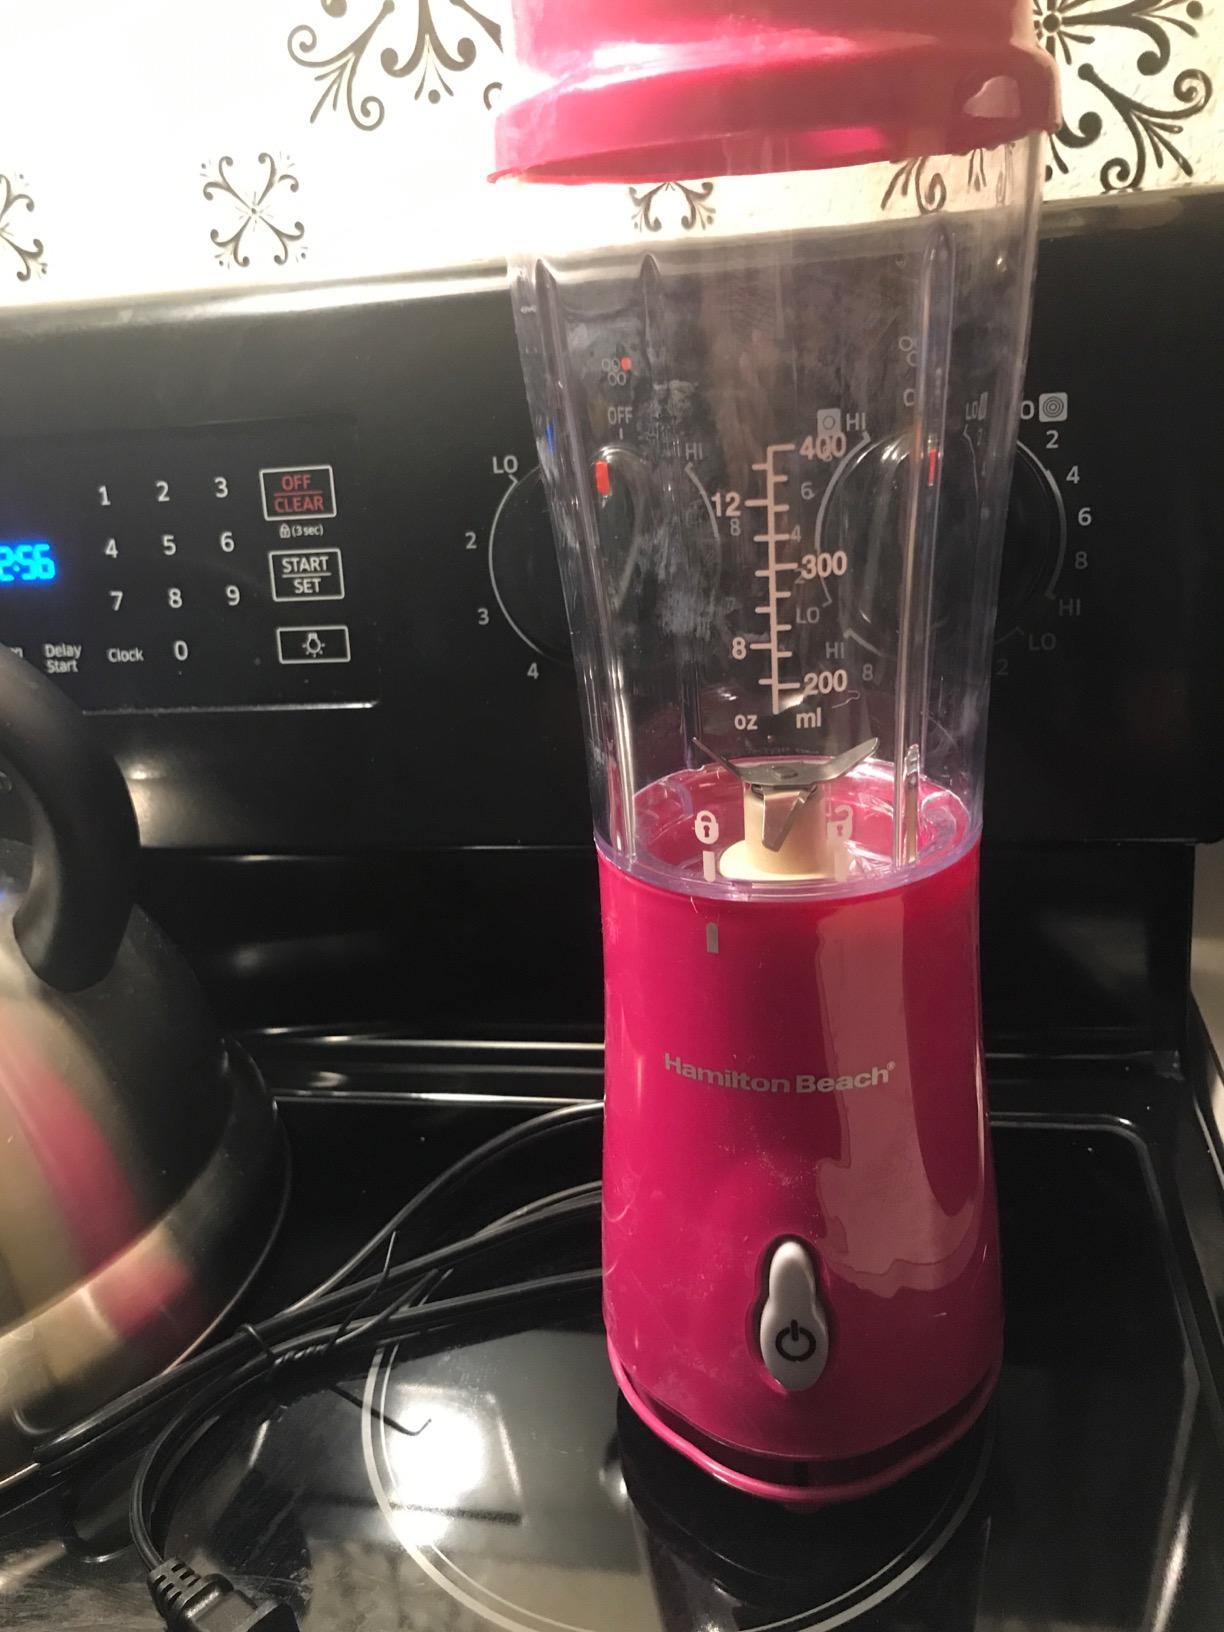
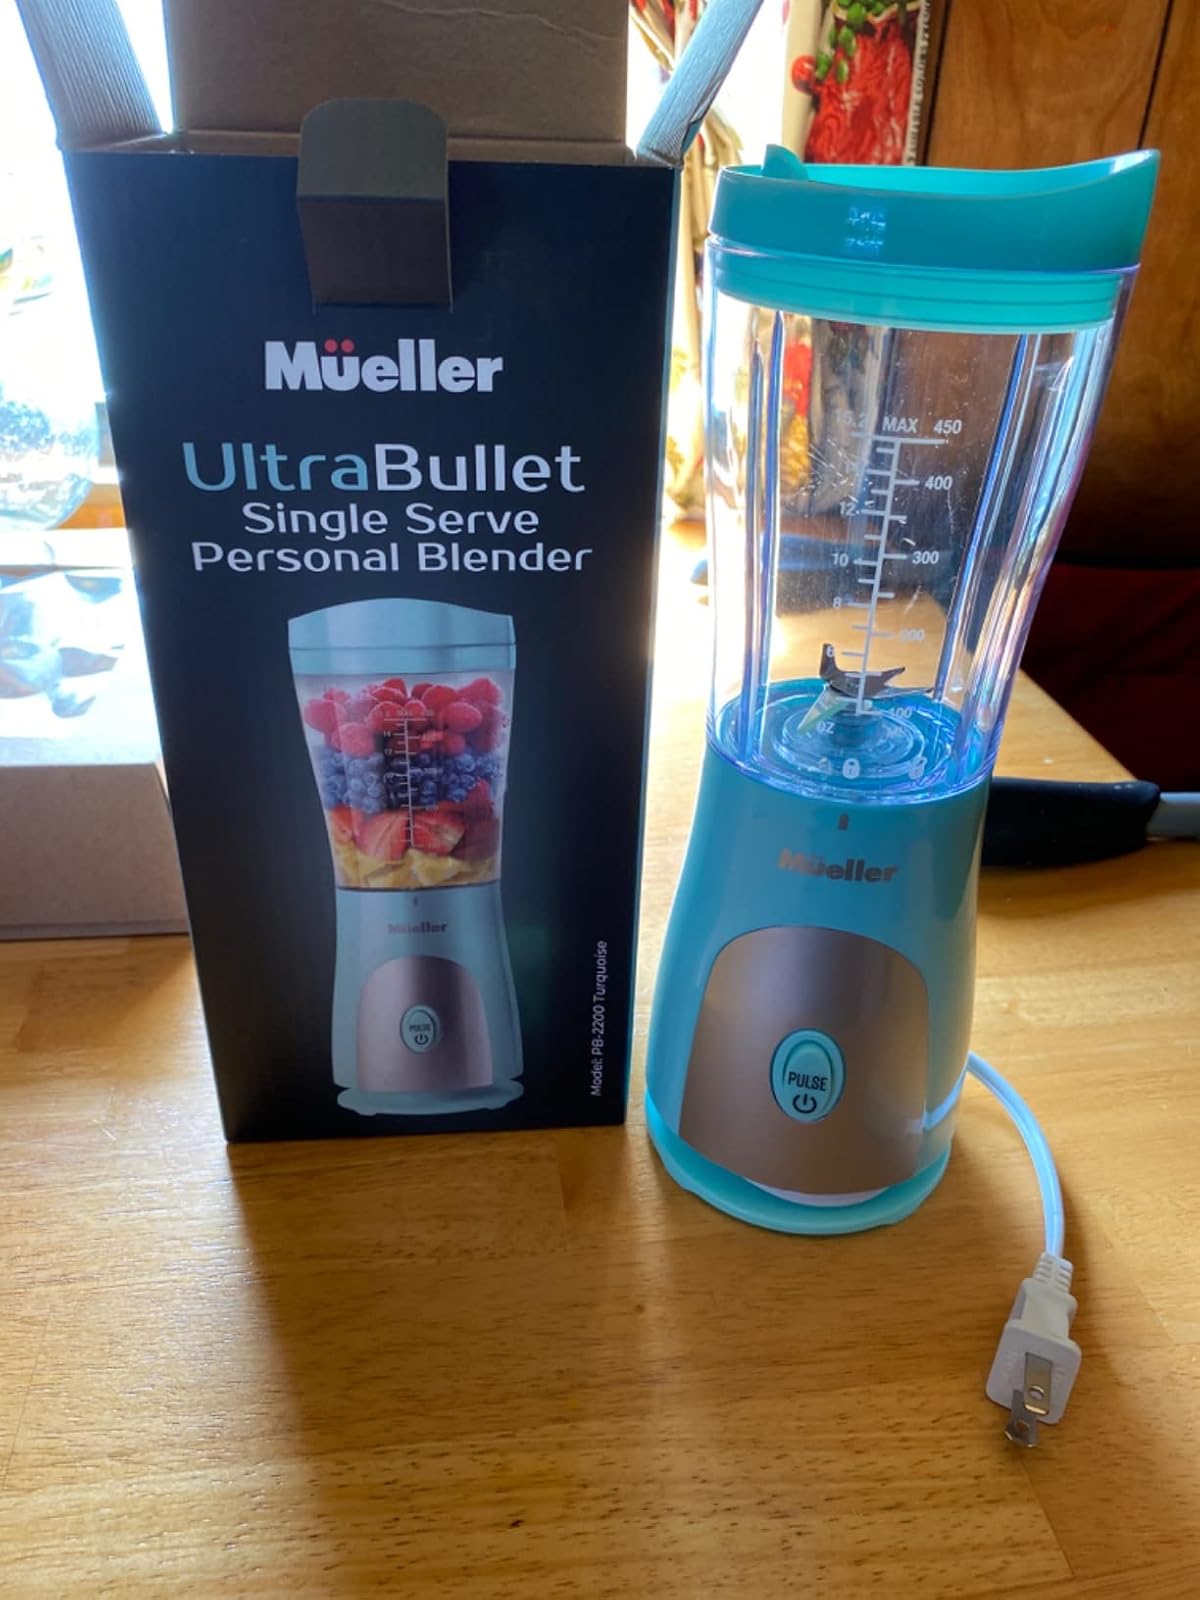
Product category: items_blender
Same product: no